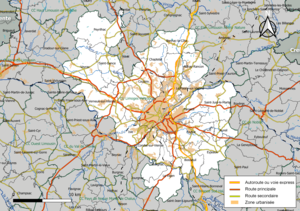
Carte géographique de la Communauté urbaine Limoges Métropole, département de la Haute-Vienne, France. Composition au 1er janvier 2019.
Limoges Métropole est une communauté urbaine française, située dans le département de la Haute-Vienne, en région Nouvelle-Aquitaine. Elle constitue une transformation le 1ᵉʳ janvier 2019 de l'ancienne communauté d'agglomération Limoges Métropole